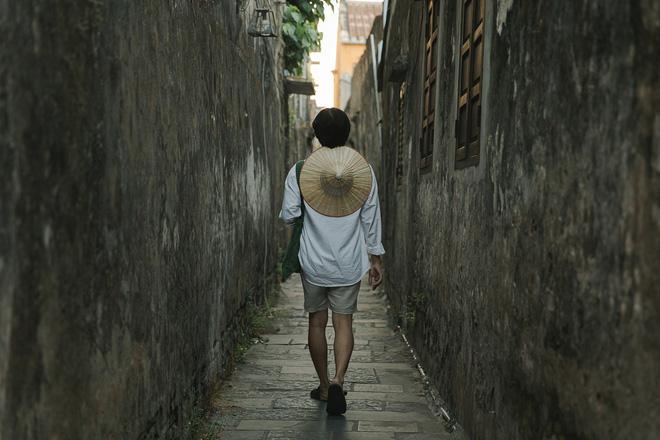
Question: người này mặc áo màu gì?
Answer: người này mặc áo màu trắng